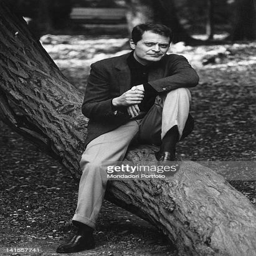
the actor sitting on a trunk